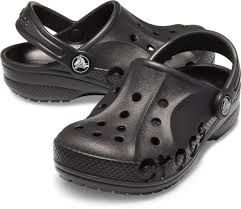
Label: Clog